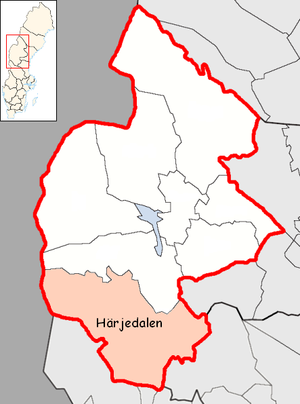
Härjedalens kommun
Härjedalens kommune ligger i landskaperne Härjedalen, Hälsingland og Dalarna i Jämtlands län i Sverige. Kommunens administrationscenter ligger i byen Sveg. Det meste af kommunen, bortset fra Ängersjö og Ytterhogdals gamle sogn, tilhørte Norge frem til freden i Brömsebro i 1645.